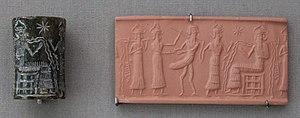
Sceau-cylindre en serpentine. La scène représente à droite le dieu Ea sur son trône, des eaux jaillissant au-dessus de ses épaules. D'autres divinités conduisent auprès de lui l'oiseau Anzu, qui selon la mythologie mésopotamienne avait dérobé les tablettes du destin. ME 103317.
La mythologie mésopotamienne désigne l'ensemble des mythes connus essentiellement par la littérature mésopotamienne, qui servent en général à répondre à des questions expliquant les mystères du monde qui entouraient les scribes de la Mésopotamie antique. Elle comporte les plus anciens mythes connus qui nous soient parvenus avec ceux de l'Égypte antique.